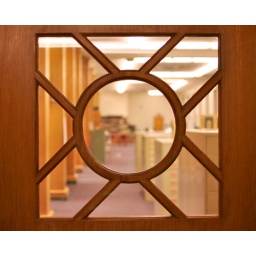
Many of the doors in the library have this beautiful window design!